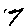
Label: 7